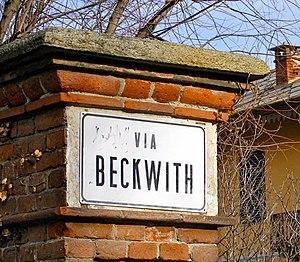
Plaque indicative de rue à Torre Pellice (Piémont)
John Charles Beckwith, né le 2 octobre 1789 à Halifax en Nouvelle-Écosse, mort le 19 juillet 1862 à La Tour, est un officier britannique. Blessé pendant la bataille de Waterloo, il consacra une grande partie de sa vie à aider l'Église évangélique vaudoise en Piémont.